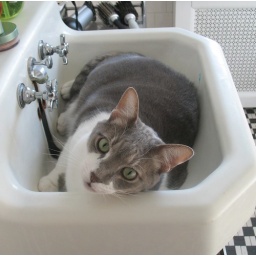
this cat...he's sleeping in the bathroom sink...